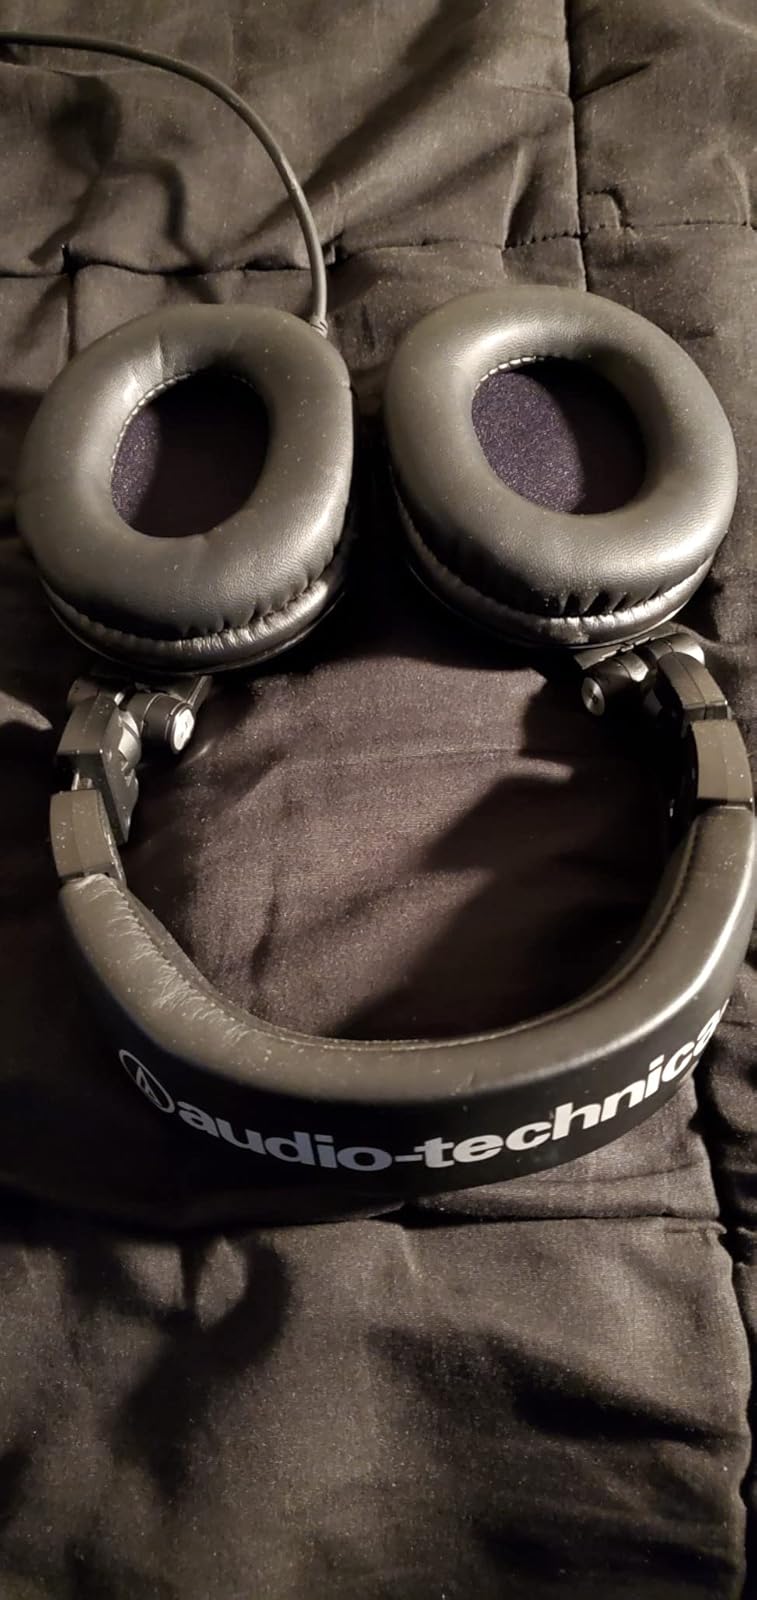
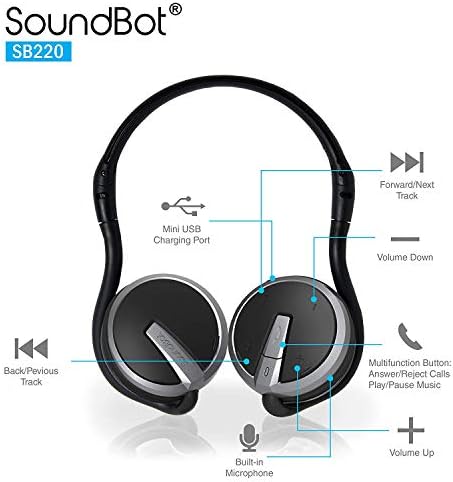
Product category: headphones
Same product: no